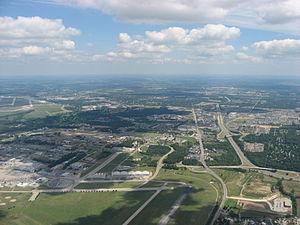
Fairborn est une ville du comté de Greene, dans l’État de l’Ohio aux États-Unis.